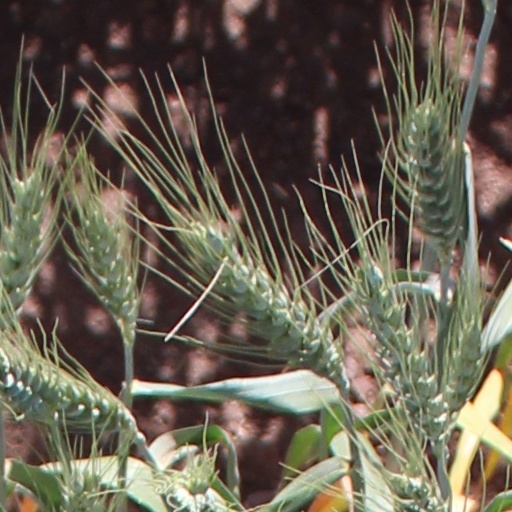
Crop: wheat